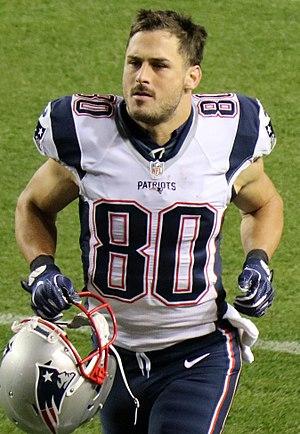
Daniel James « Danny » Amendola, né le 2 novembre 1985 à The Woodlands, est un joueur américain de football américain.